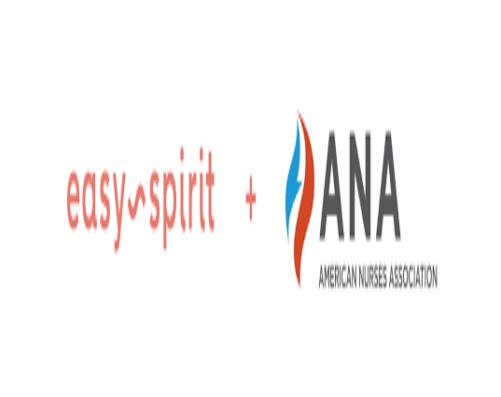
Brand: Easy Spirit
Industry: Clothes